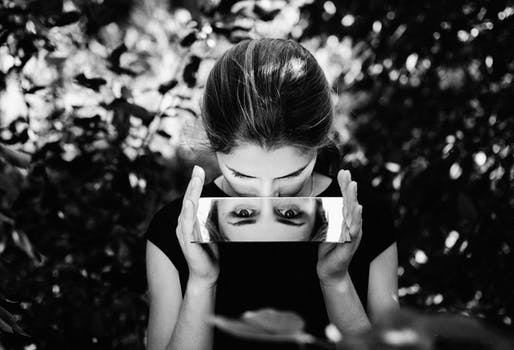
Label: No Watermark